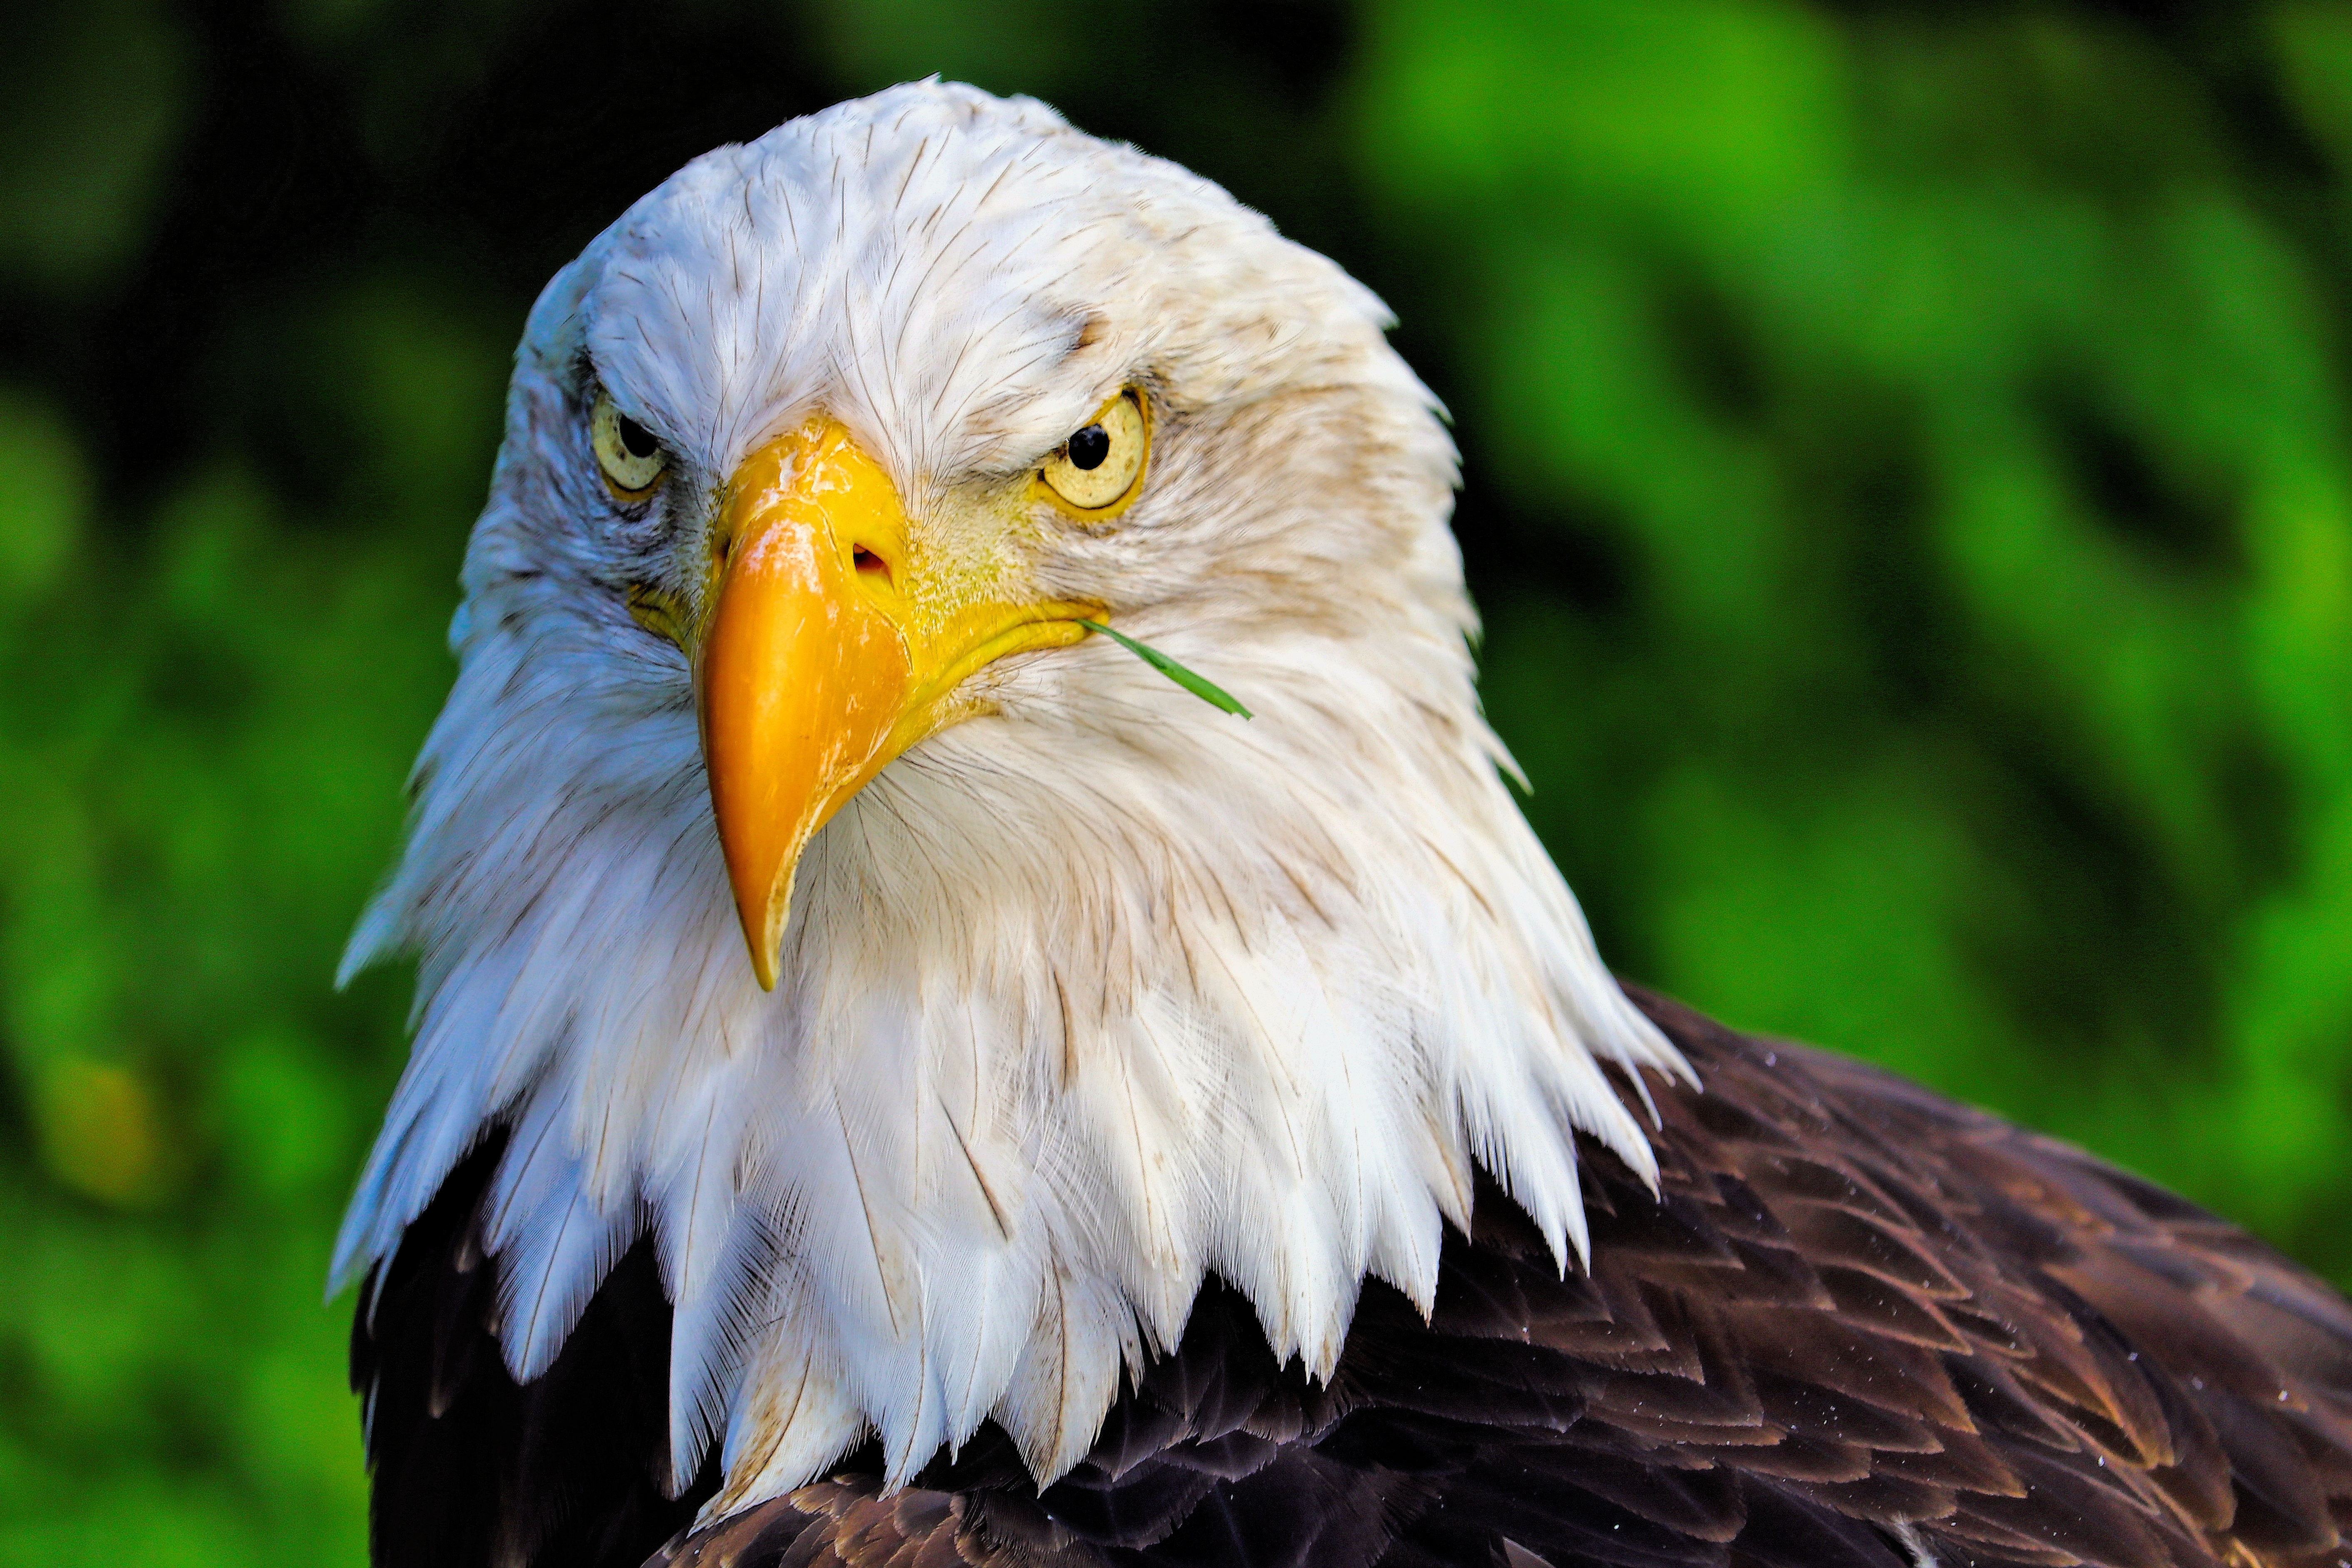
nature, bird, wing, animal, wildlife, beak, eagle, fauna, bird of prey, bald eagle, close up, holland, dutch, vertebrate, accipitriformes